Postwar anti-Jewish violence in Slovakia

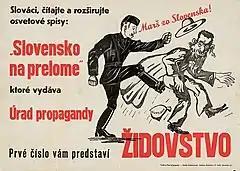
Slovak State propaganda ordering Jews to "Get out of Slovakia!"

The Slovak State, a one-party state of the Hlinka's Slovak People's Party (HSĽS), declared its independence from Czechoslovakia on 14 March 1939. Although the Slovak State was an Axis client state during World War II, it enjoyed considerable latitude in domestic policy, including anti-Jewish actions. Anti-Jewish laws were passed in 1940 and 1941, depriving Jews of their property via Aryanization and redistributing it to Slovaks viewed by the regime as more deserving. Unusually, the Slovak State organized the deportation of 58,000 of its own Jewish citizens to German-occupied Poland in 1942, which was carried out by the paramilitary Hlinka Guard and regular policemen. On 29 August 1944, Germany invaded Slovakia, sparking the Slovak National Uprising. The fighting and German countermeasures devastated much of the country; nearly 100 villages were burned by Einsatzgruppe H. Thousands of people, including several hundred Jews, were murdered in Slovakia, and more than 10,000 Jews were deported. Anti-regime forces included Slovak Army defectors, Agrarians, Communists, and Jews. Altogether 69,000 of the 89,000 Jews in the Slovak State were murdered during the Holocaust. After the war, Slovakia was reincorporated into Czechoslovakia; it retained a government in Bratislava with significant autonomy. The organizations ÚSŽNO (for Jews) and SRP (Association of Racially Persecuted People) formed to advocate for the rights of Jewish survivors.